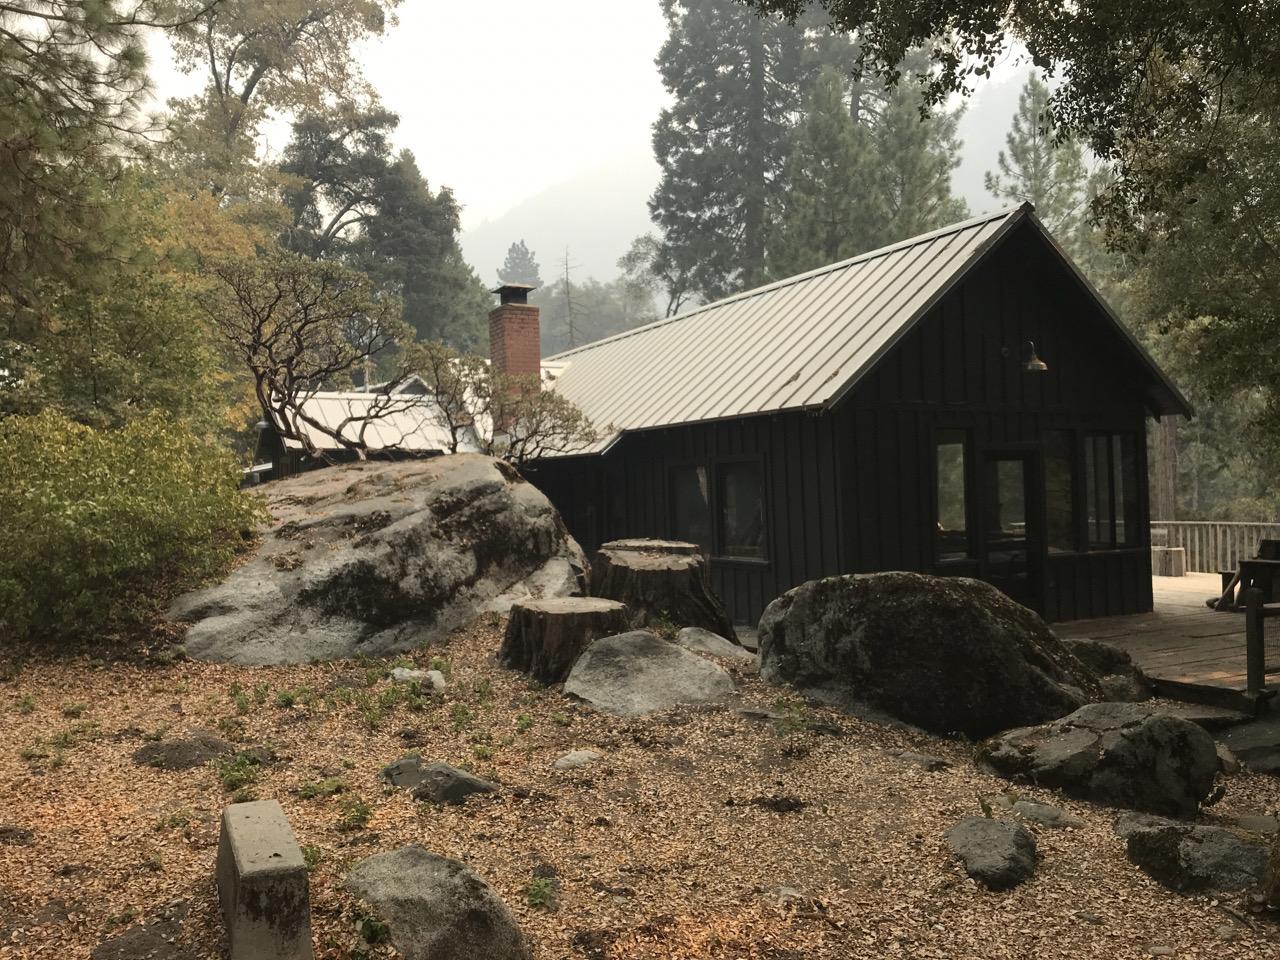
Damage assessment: no_damage